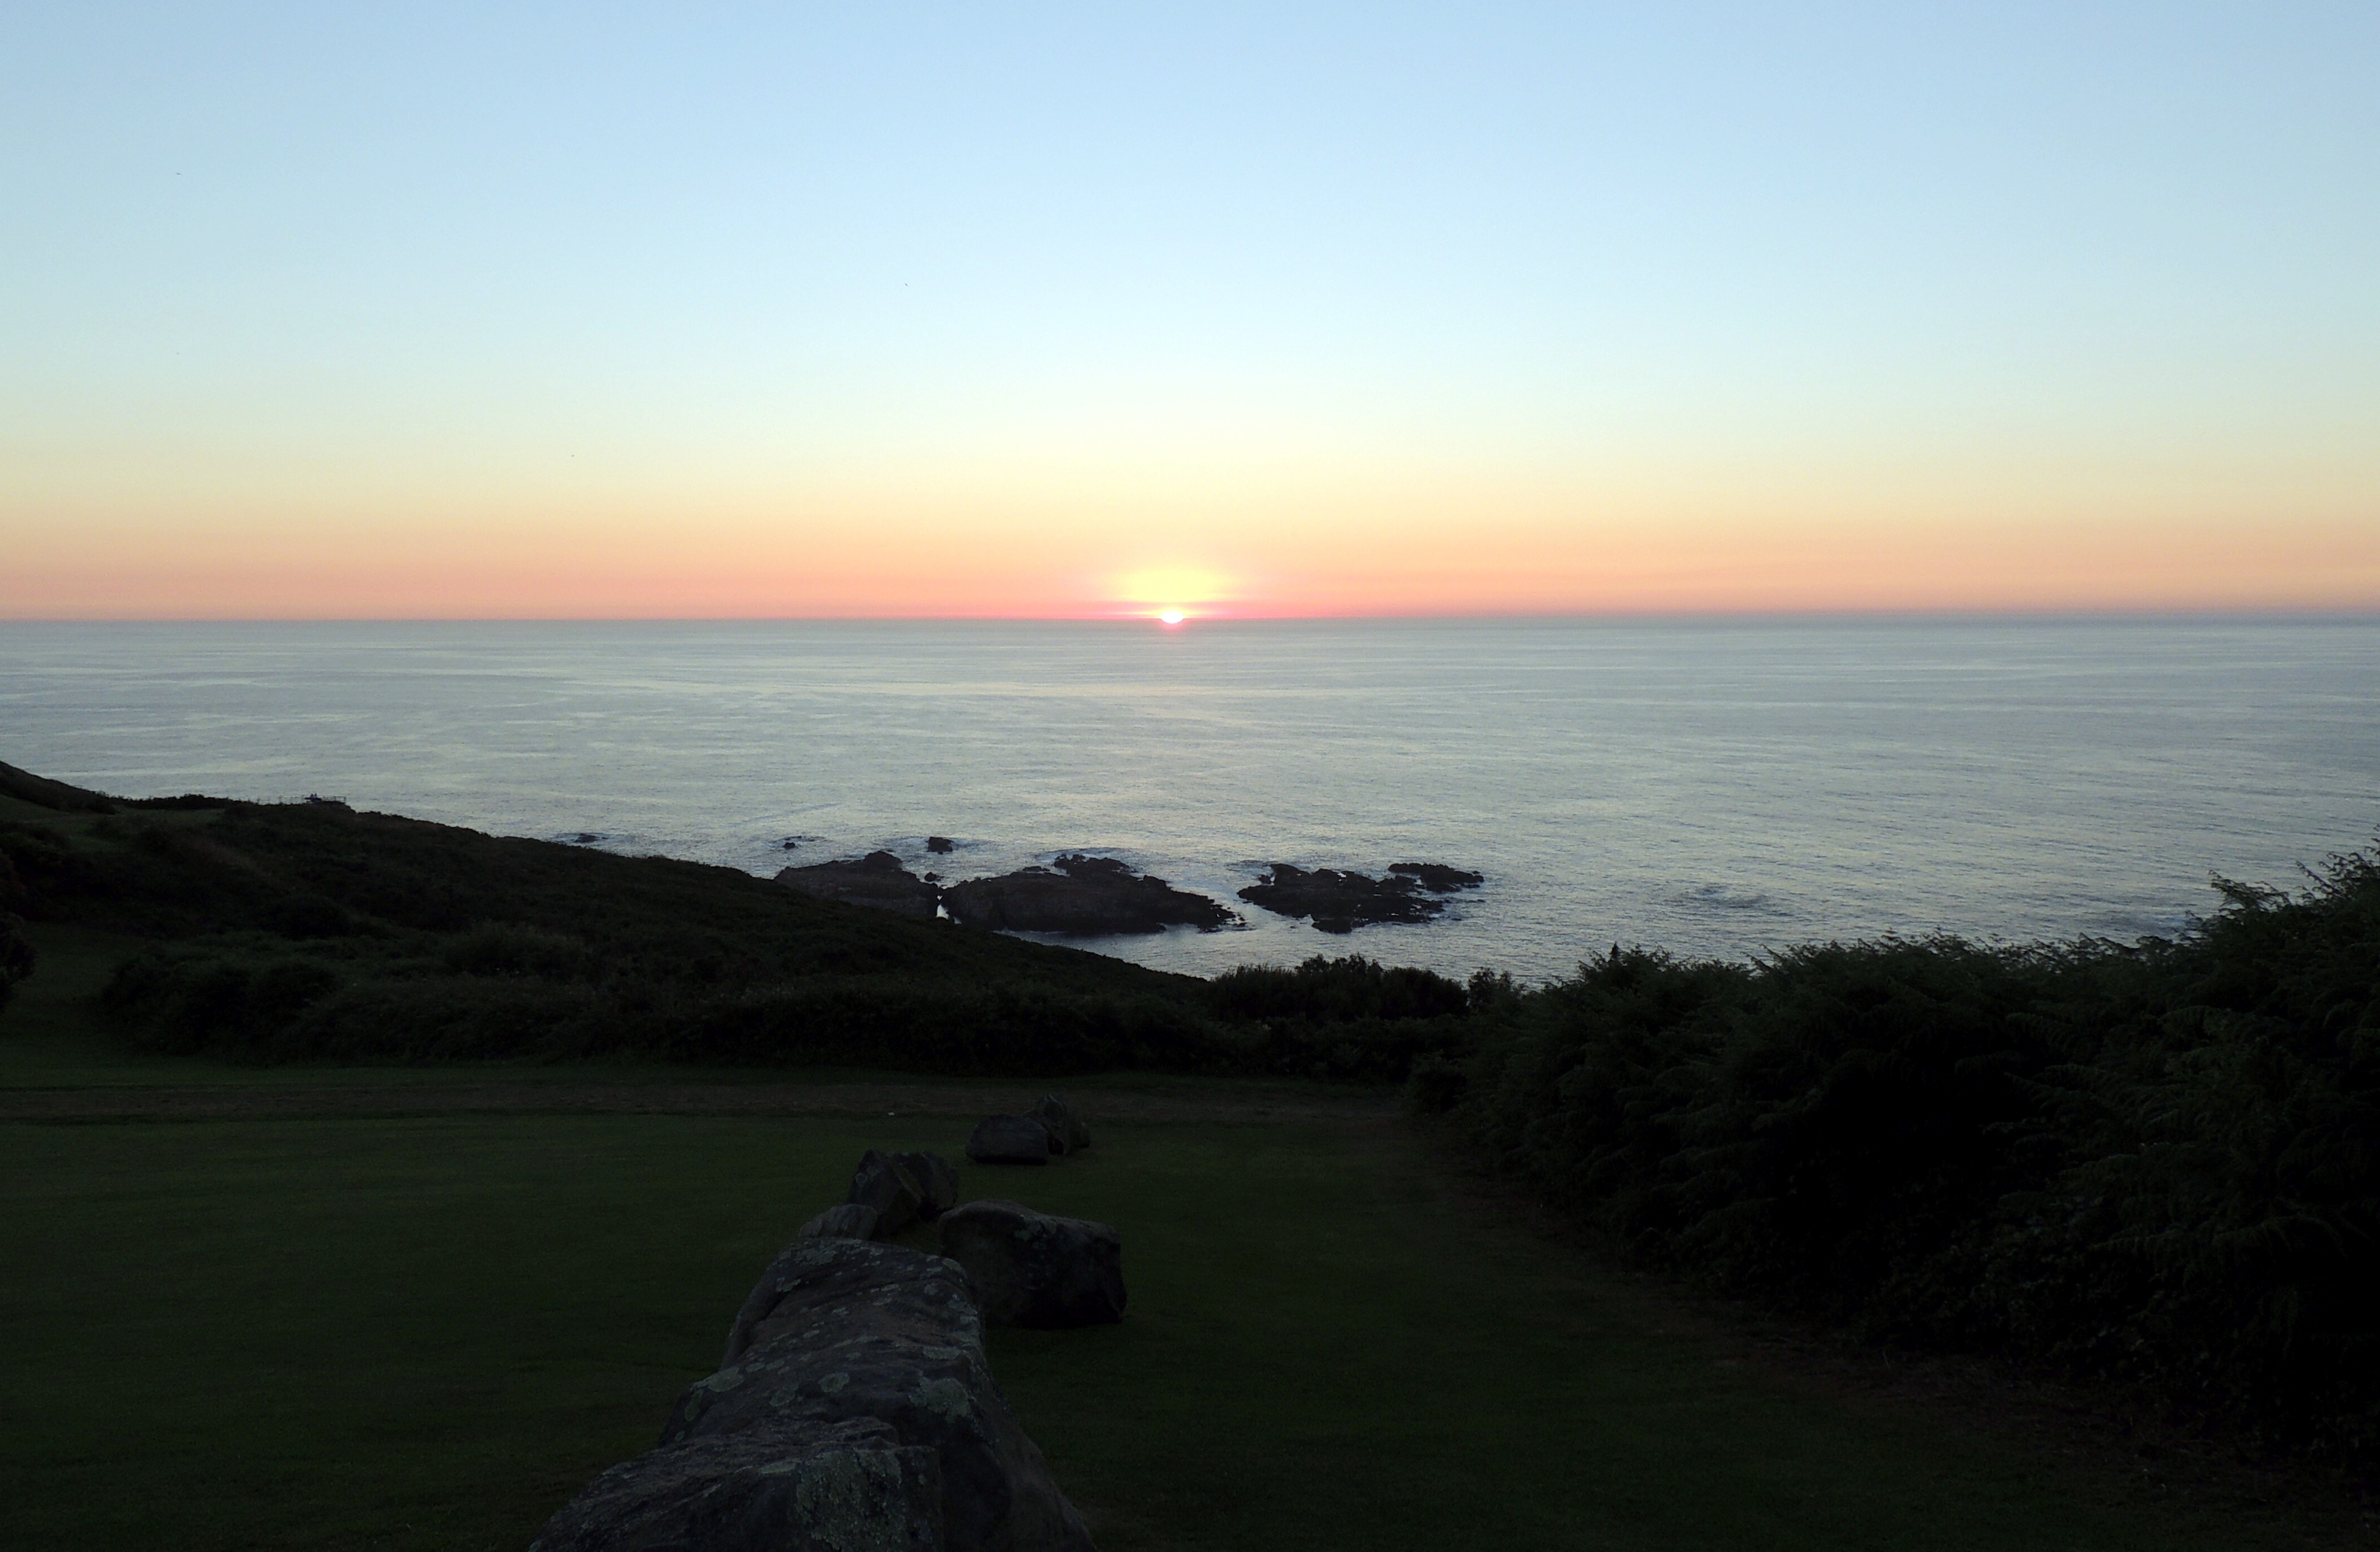
beach, sea, coast, ocean, horizon, cloud, sun, sunrise, sunset, morning, hill, shore, wave, dawn, dusk, evening, bay, body of water, cape, afterglow, atmospheric phenomenon